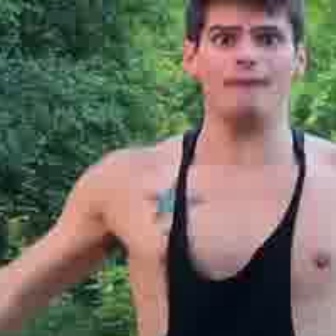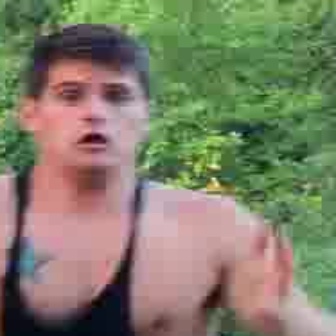
  Please identify the target specified by the bounding box [193,13,290,110] in the first image and locate it in the second image. Return the coordinates in [x_min,y_min,x_max,y_max] format.
Answer: [39,64,141,166]